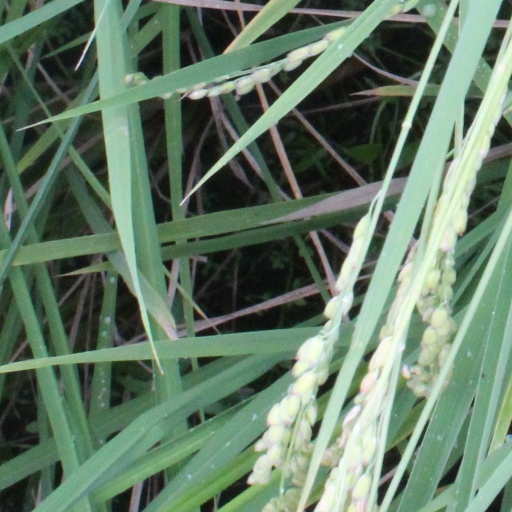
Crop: rice